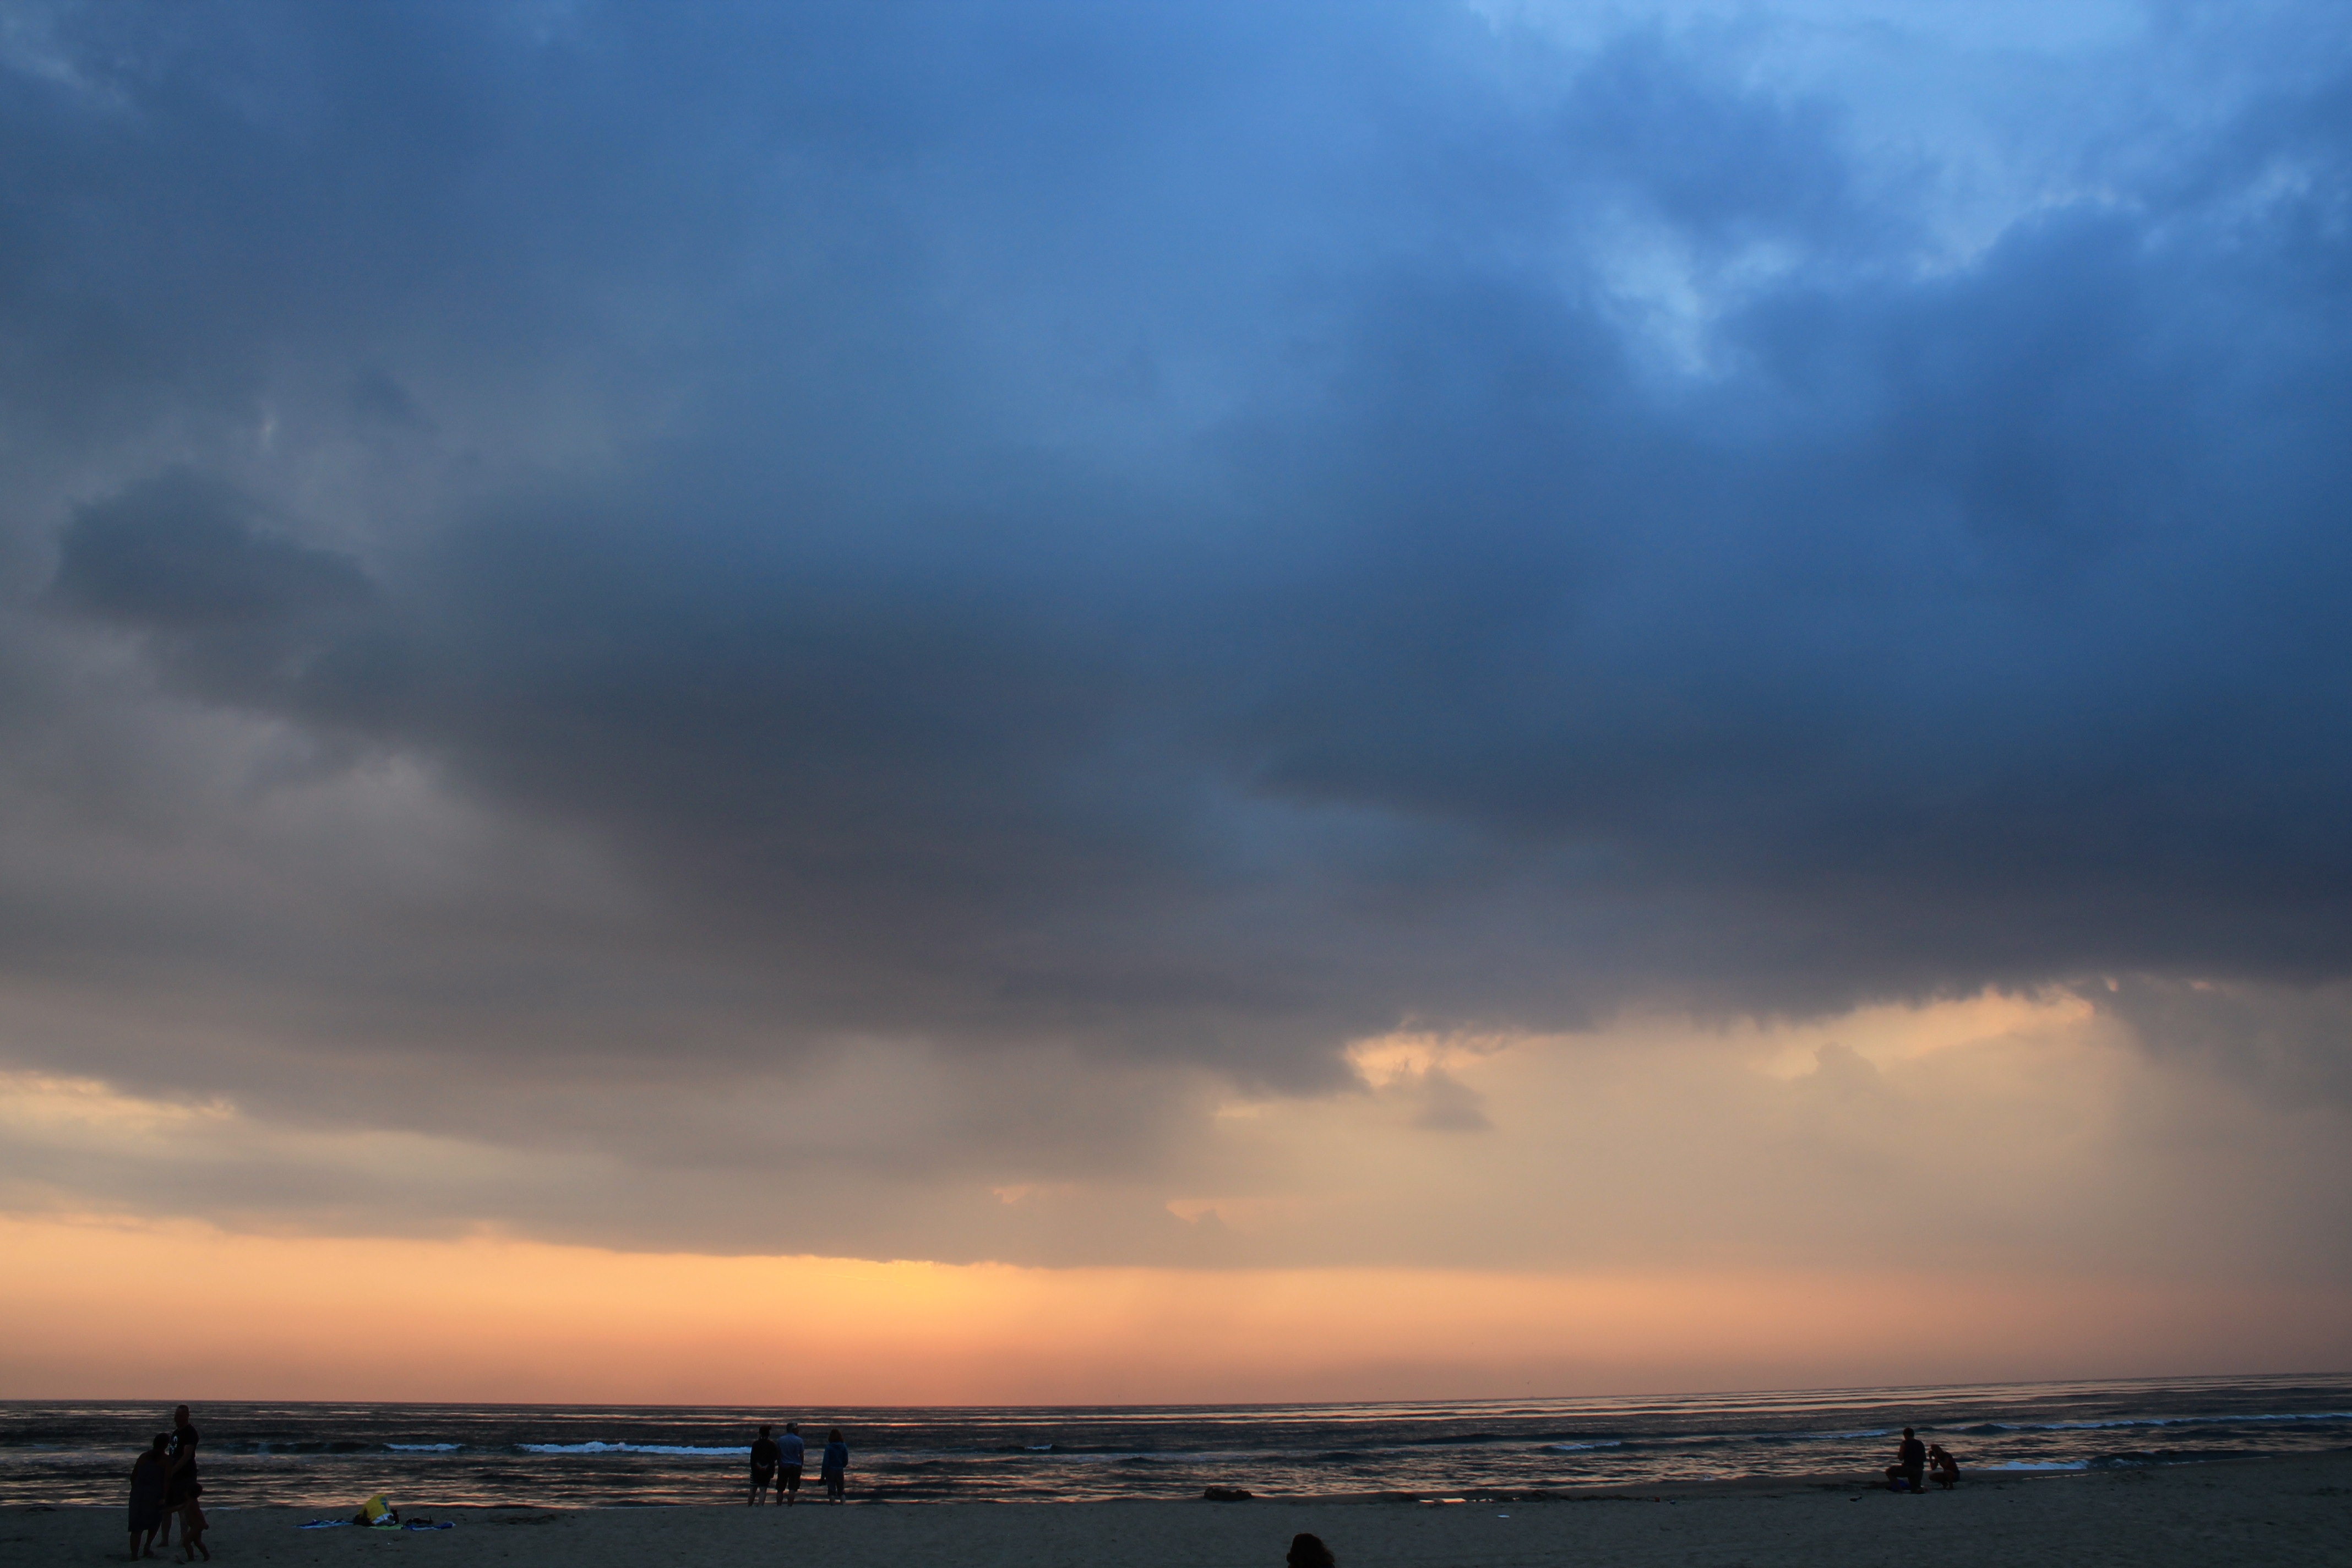
beach, sea, coast, water, ocean, horizon, cloud, sky, sunrise, sunset, sunlight, morning, shore, wave, dawn, atmosphere, dusk, evening, surf, weather, holiday, body of water, clouds, north sea, afterglow, meteorological phenomenon, wind wave